Heaven (Inna song)

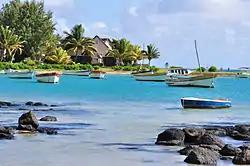
The accompanying music video for "Heaven" was shot in Mauritius ("pictured") by John Perez in April 2016.

To promote the single, Inna performed at a concert in Mauritius. She also sang stripped-down versions of the song for Romanian radio stations Kiss FM and Radio 21 on 21 June 2016 and 22 June 2016, respectively.